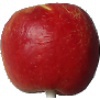
Label: Apple Red Yellow 1